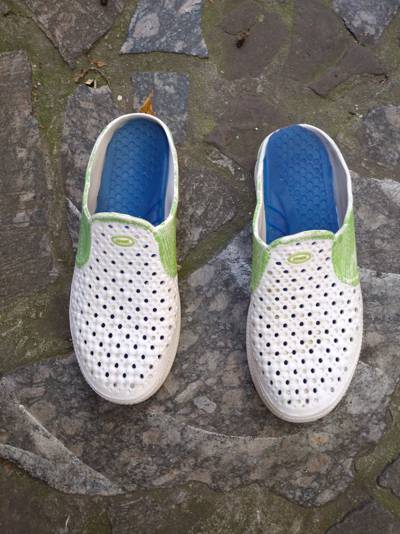
Waste category: shoes